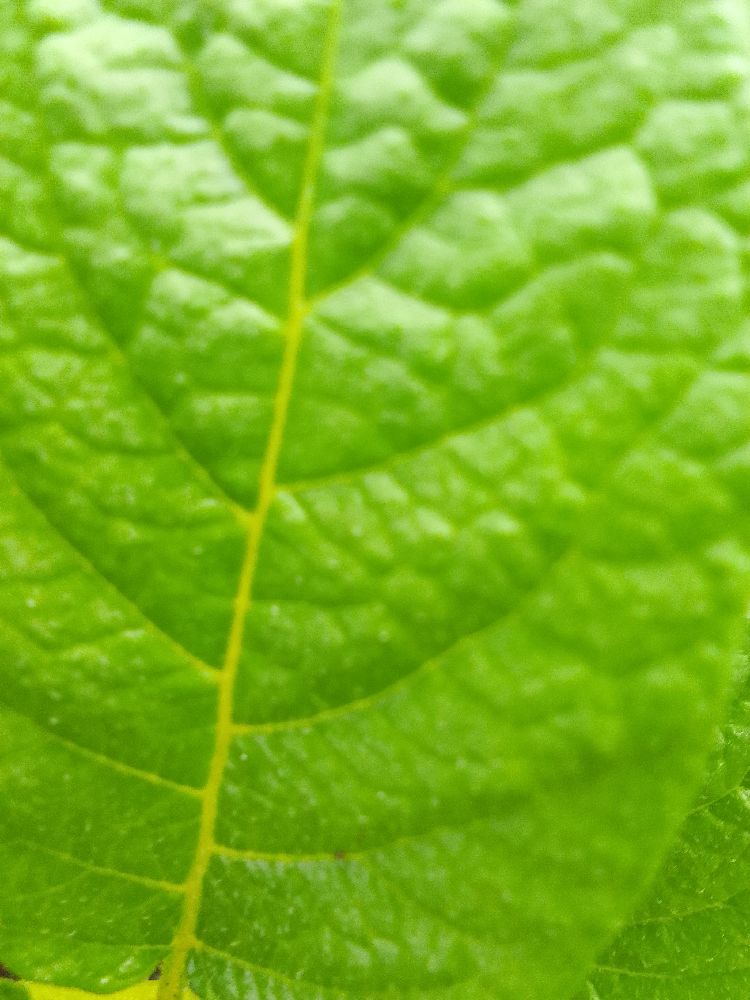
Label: Healthy